José Tadeo Monagas

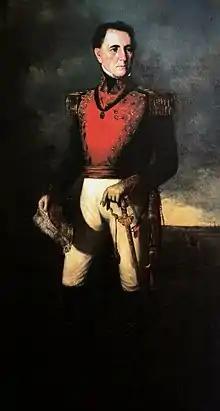
Portrait by Martín Tovar y Tovar

José Tadeo Monagas Burgos (28 October 1784 – 18 November 1868) was the president of Venezuela 1847–1851 and 1855–1858, and a hero of the Venezuelan War of Independence.